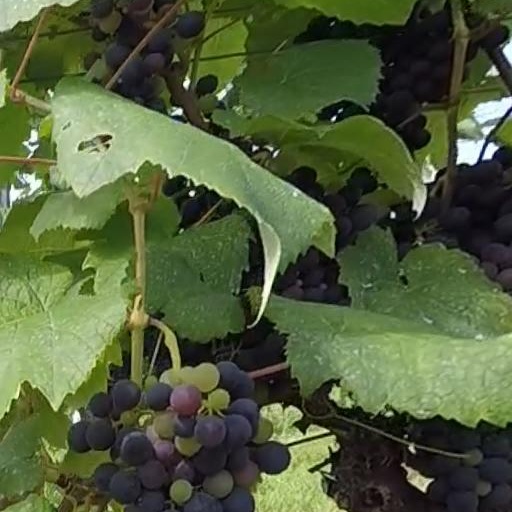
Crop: grape